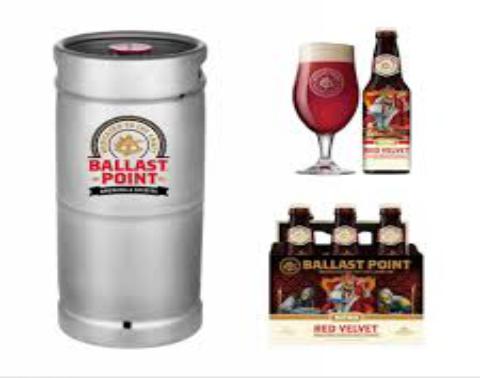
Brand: Ballast Point
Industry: Food